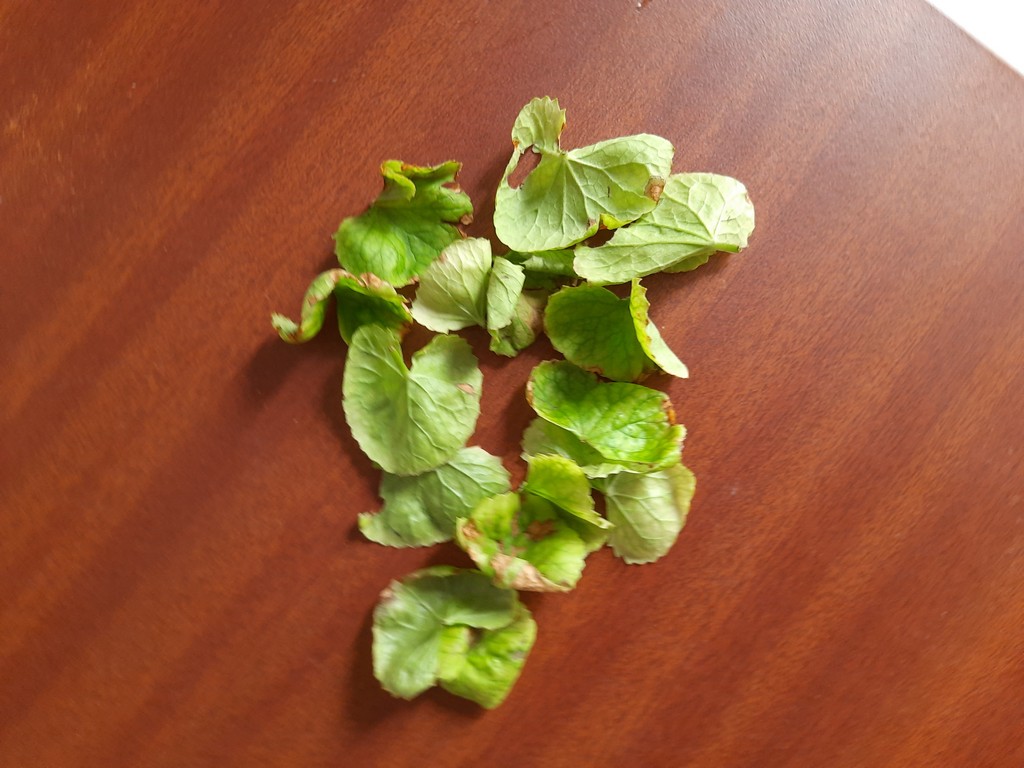
Label: Unhealthy